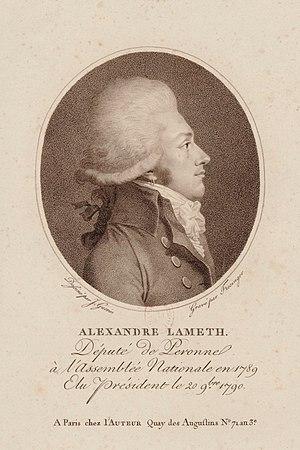
Portrait d'Alexandre Lameth, en buste, de profil dirigé à droite dans une bordure ovale (estampe).
Alexandre-Théodore-Victor, comte de Lameth, dit Alexandre de Lameth né le 28 octobre 1760 à Paris où il est mort le 19 mars 1829, est un général et homme politique français de la Révolution et de l’Empire.